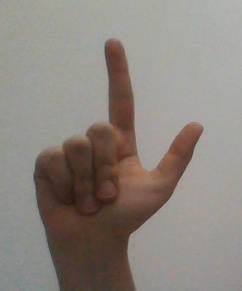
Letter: laam